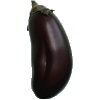
Label: Eggplant 1